Denville station

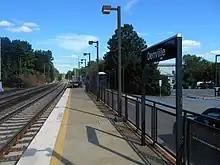
Denville station's Montclair-Boonton Line platform

Prior to the electrification of the Morristown Line in the 1930s, Morristown line trains crossed the Boonton Branch at a right angle, just east of Denville Tower, and continued northwesterly toward Rockaway. From Rockaway, the trains headed southwesterly into Dover. As part of the electrification project, the Morristown line was curved westward and joined the Boonton line in its present location. The track segment between Denville and Rockaway saw limited service after the 1930s, with service on the Rockaway Branch ending on October 18, 1948. Interstate 80 now occupies a short portion of the right-of-way. The New Jersey State Historic Preservation Office considered adding the building to the State Register of Historic Places; however, this never went through, and the station was demolished in 1992 after a fire on September 21, 1991. The Denville Interlocking Tower has been found eligible for the State and National Registers of Historic Places.